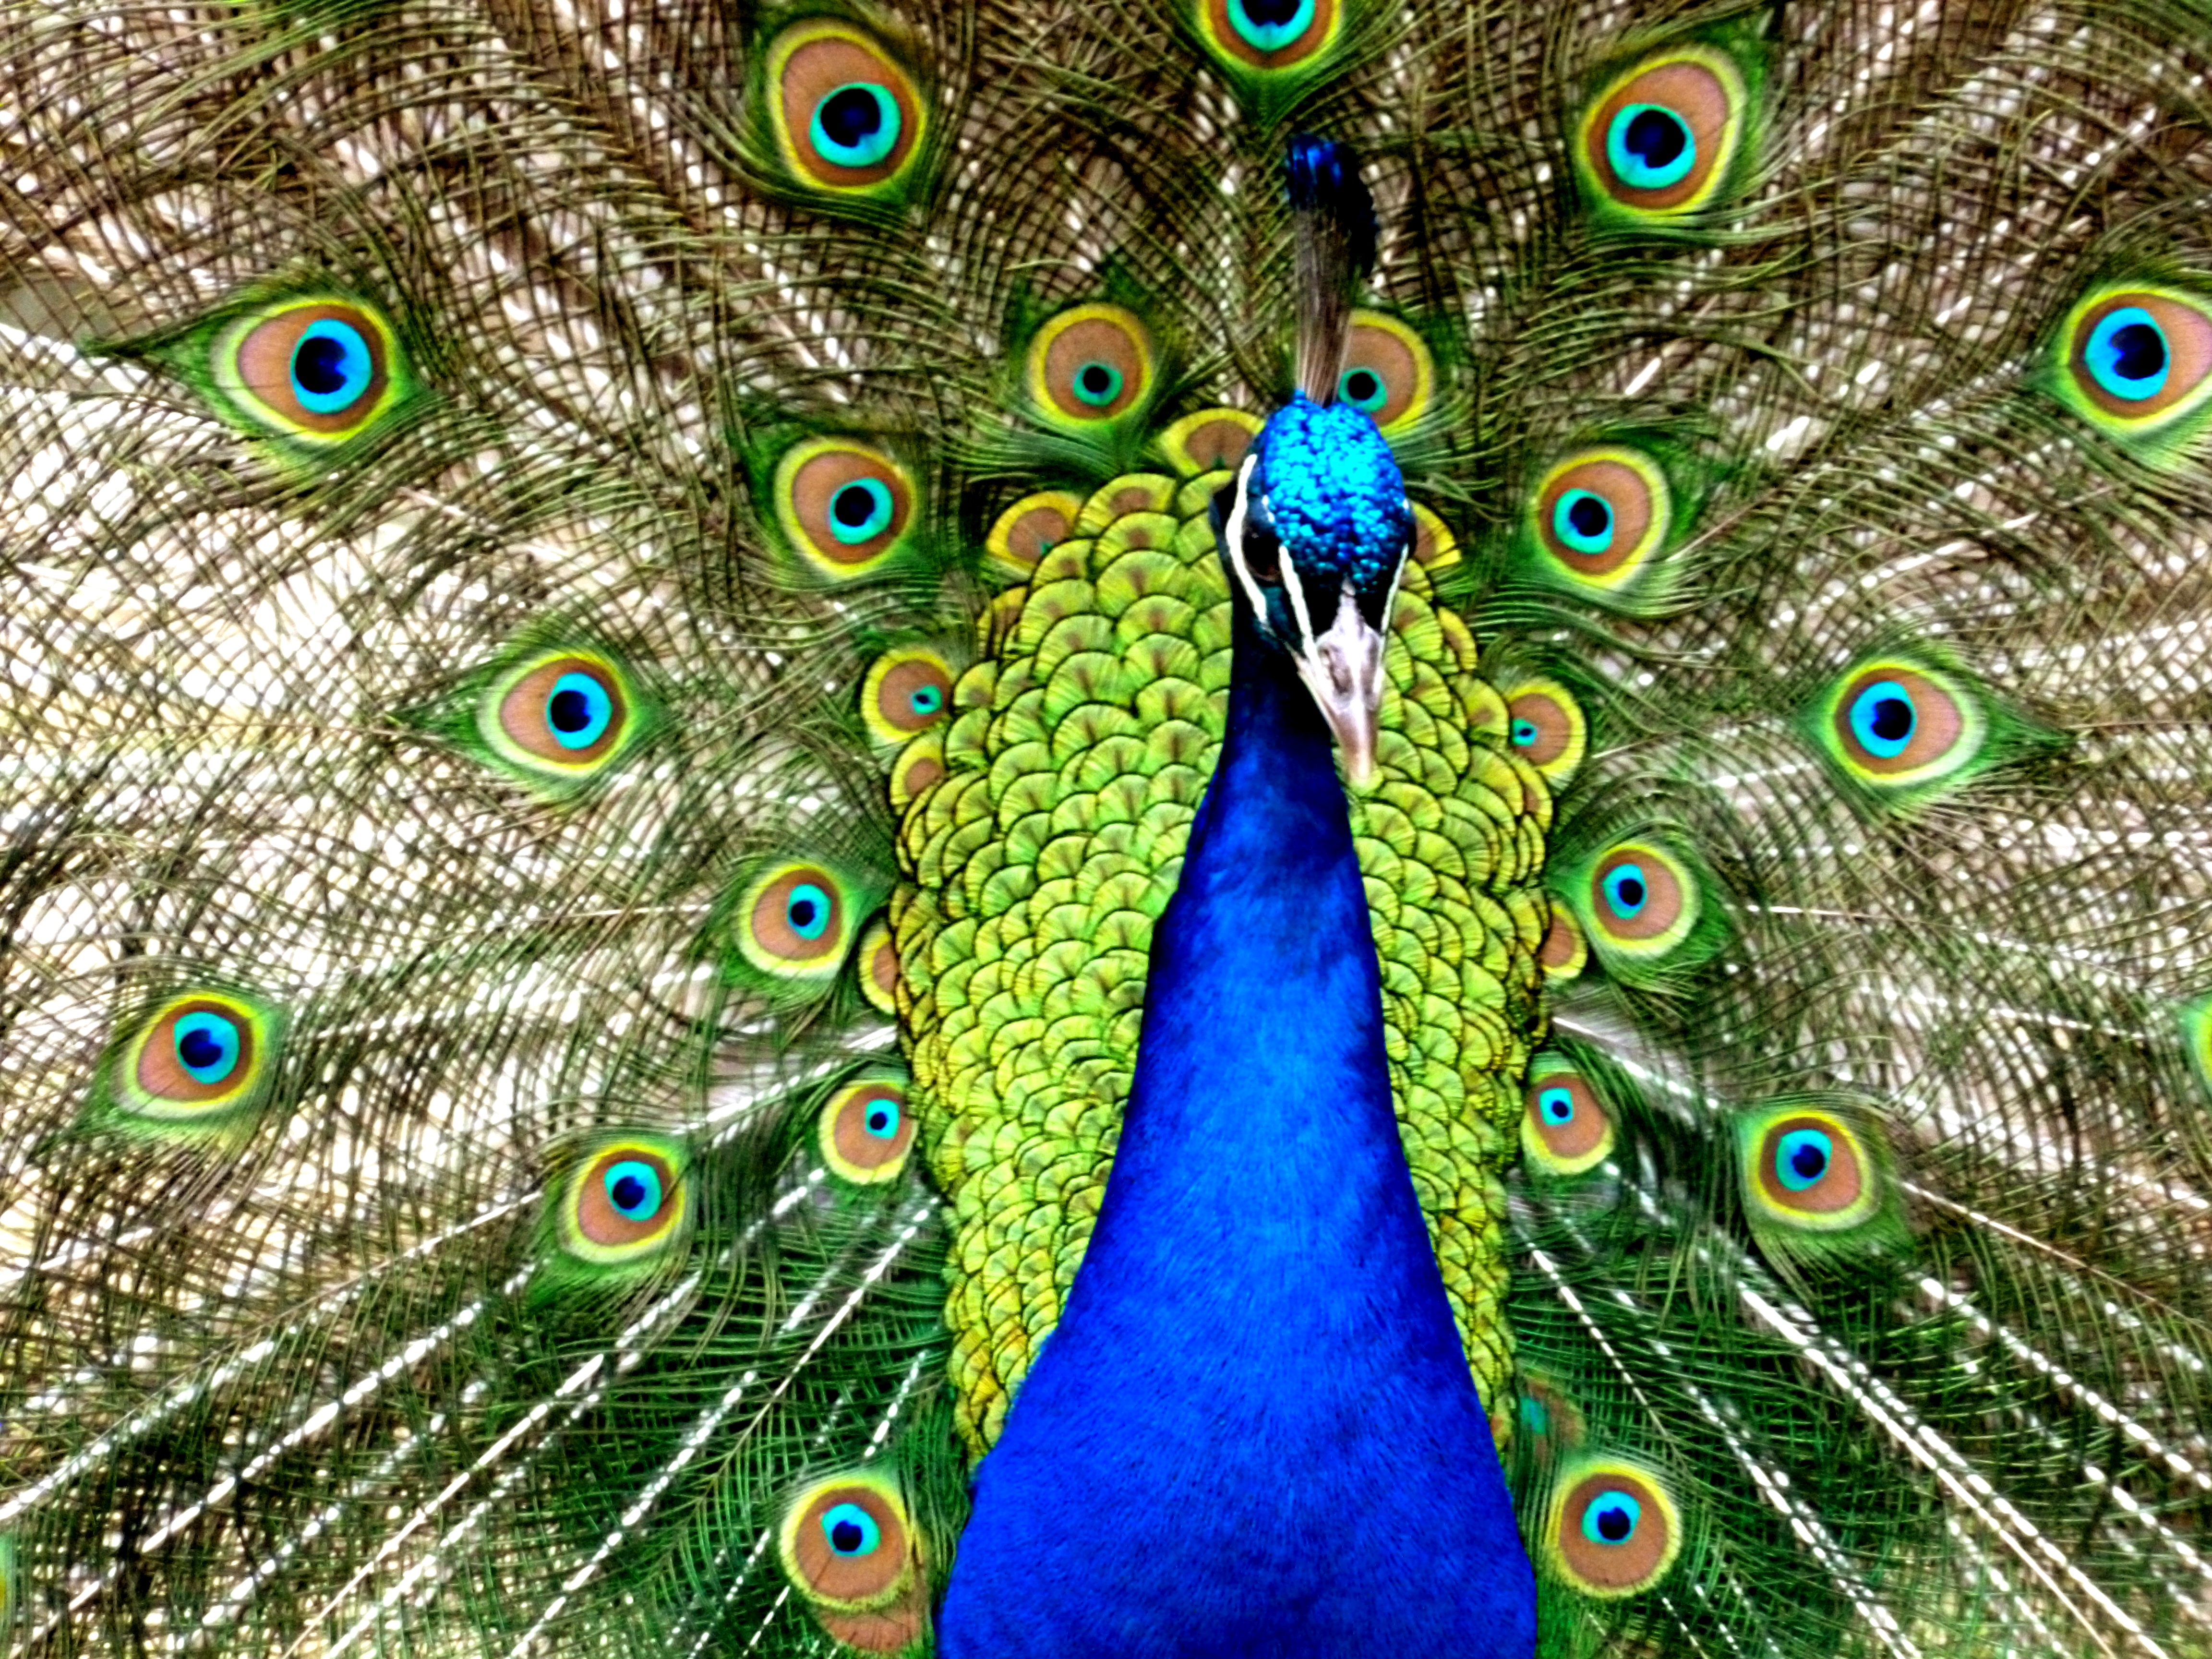
nature, bird, wing, animal, zoo, spring, green, beak, biology, blue, colorful, fauna, majestic, peacock, plumage, close up, drawing, bright, vertebrate, beauty, beautiful, peafowl, spring dress, unique, pride, iridescent, beat rad, peacock feathers, peacock wheel, organism, balz, blue peacock, courtship ritual, spring crown, fashion accessory